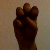
The image shows a hand gesture representing the letter 'E' in Indian Sign Language.